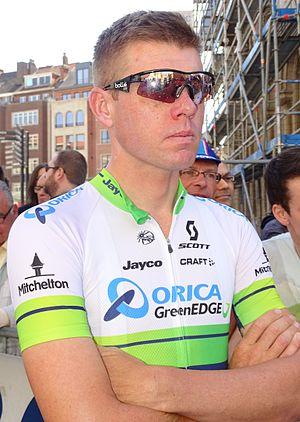
Reportage réalisé le mercredi 15 avril à l'occasion du départ de la Flèche brabançonne 2015 à Louvain, Belgique.
Brett Lancaster, né le 15 novembre 1979 à Shepparton, est un coureur cycliste australien. Il fait d'abord fait carrière sur piste, s'illustrant en poursuite par équipes avec une médaille d'or aux Jeux olympiques de 2004, deux titres de champion du monde en 2002 et 2003, et deux records du monde en 2003 et 2004. Professionnel sur route de 2002 à 2015, il est ensuite directeur sportif de l'équipe Ineos.
La saison 2015 de l'équipe cycliste Orica-GreenEDGE est la quatrième de cette équipe.